Willem Jan Knoop

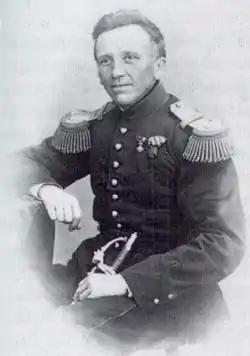
Willem Jan Knoop as a captain

Willem Jan Knoop (2 May 1811 in Deventer – 24 January 1894 in The Hague) was a Dutch lieutenant-general, military historian, and politician. As a young captain of the Dutch General Staff he wrote a rebuttal of the British military historian William Siborne's account of the Battle of Quatre Bras and the Battle of Waterloo, published as "History of the War in France and Flanders in 1815" in 1844, in which Siborne portrayed the conduct of the Dutch army at these battles as poor.